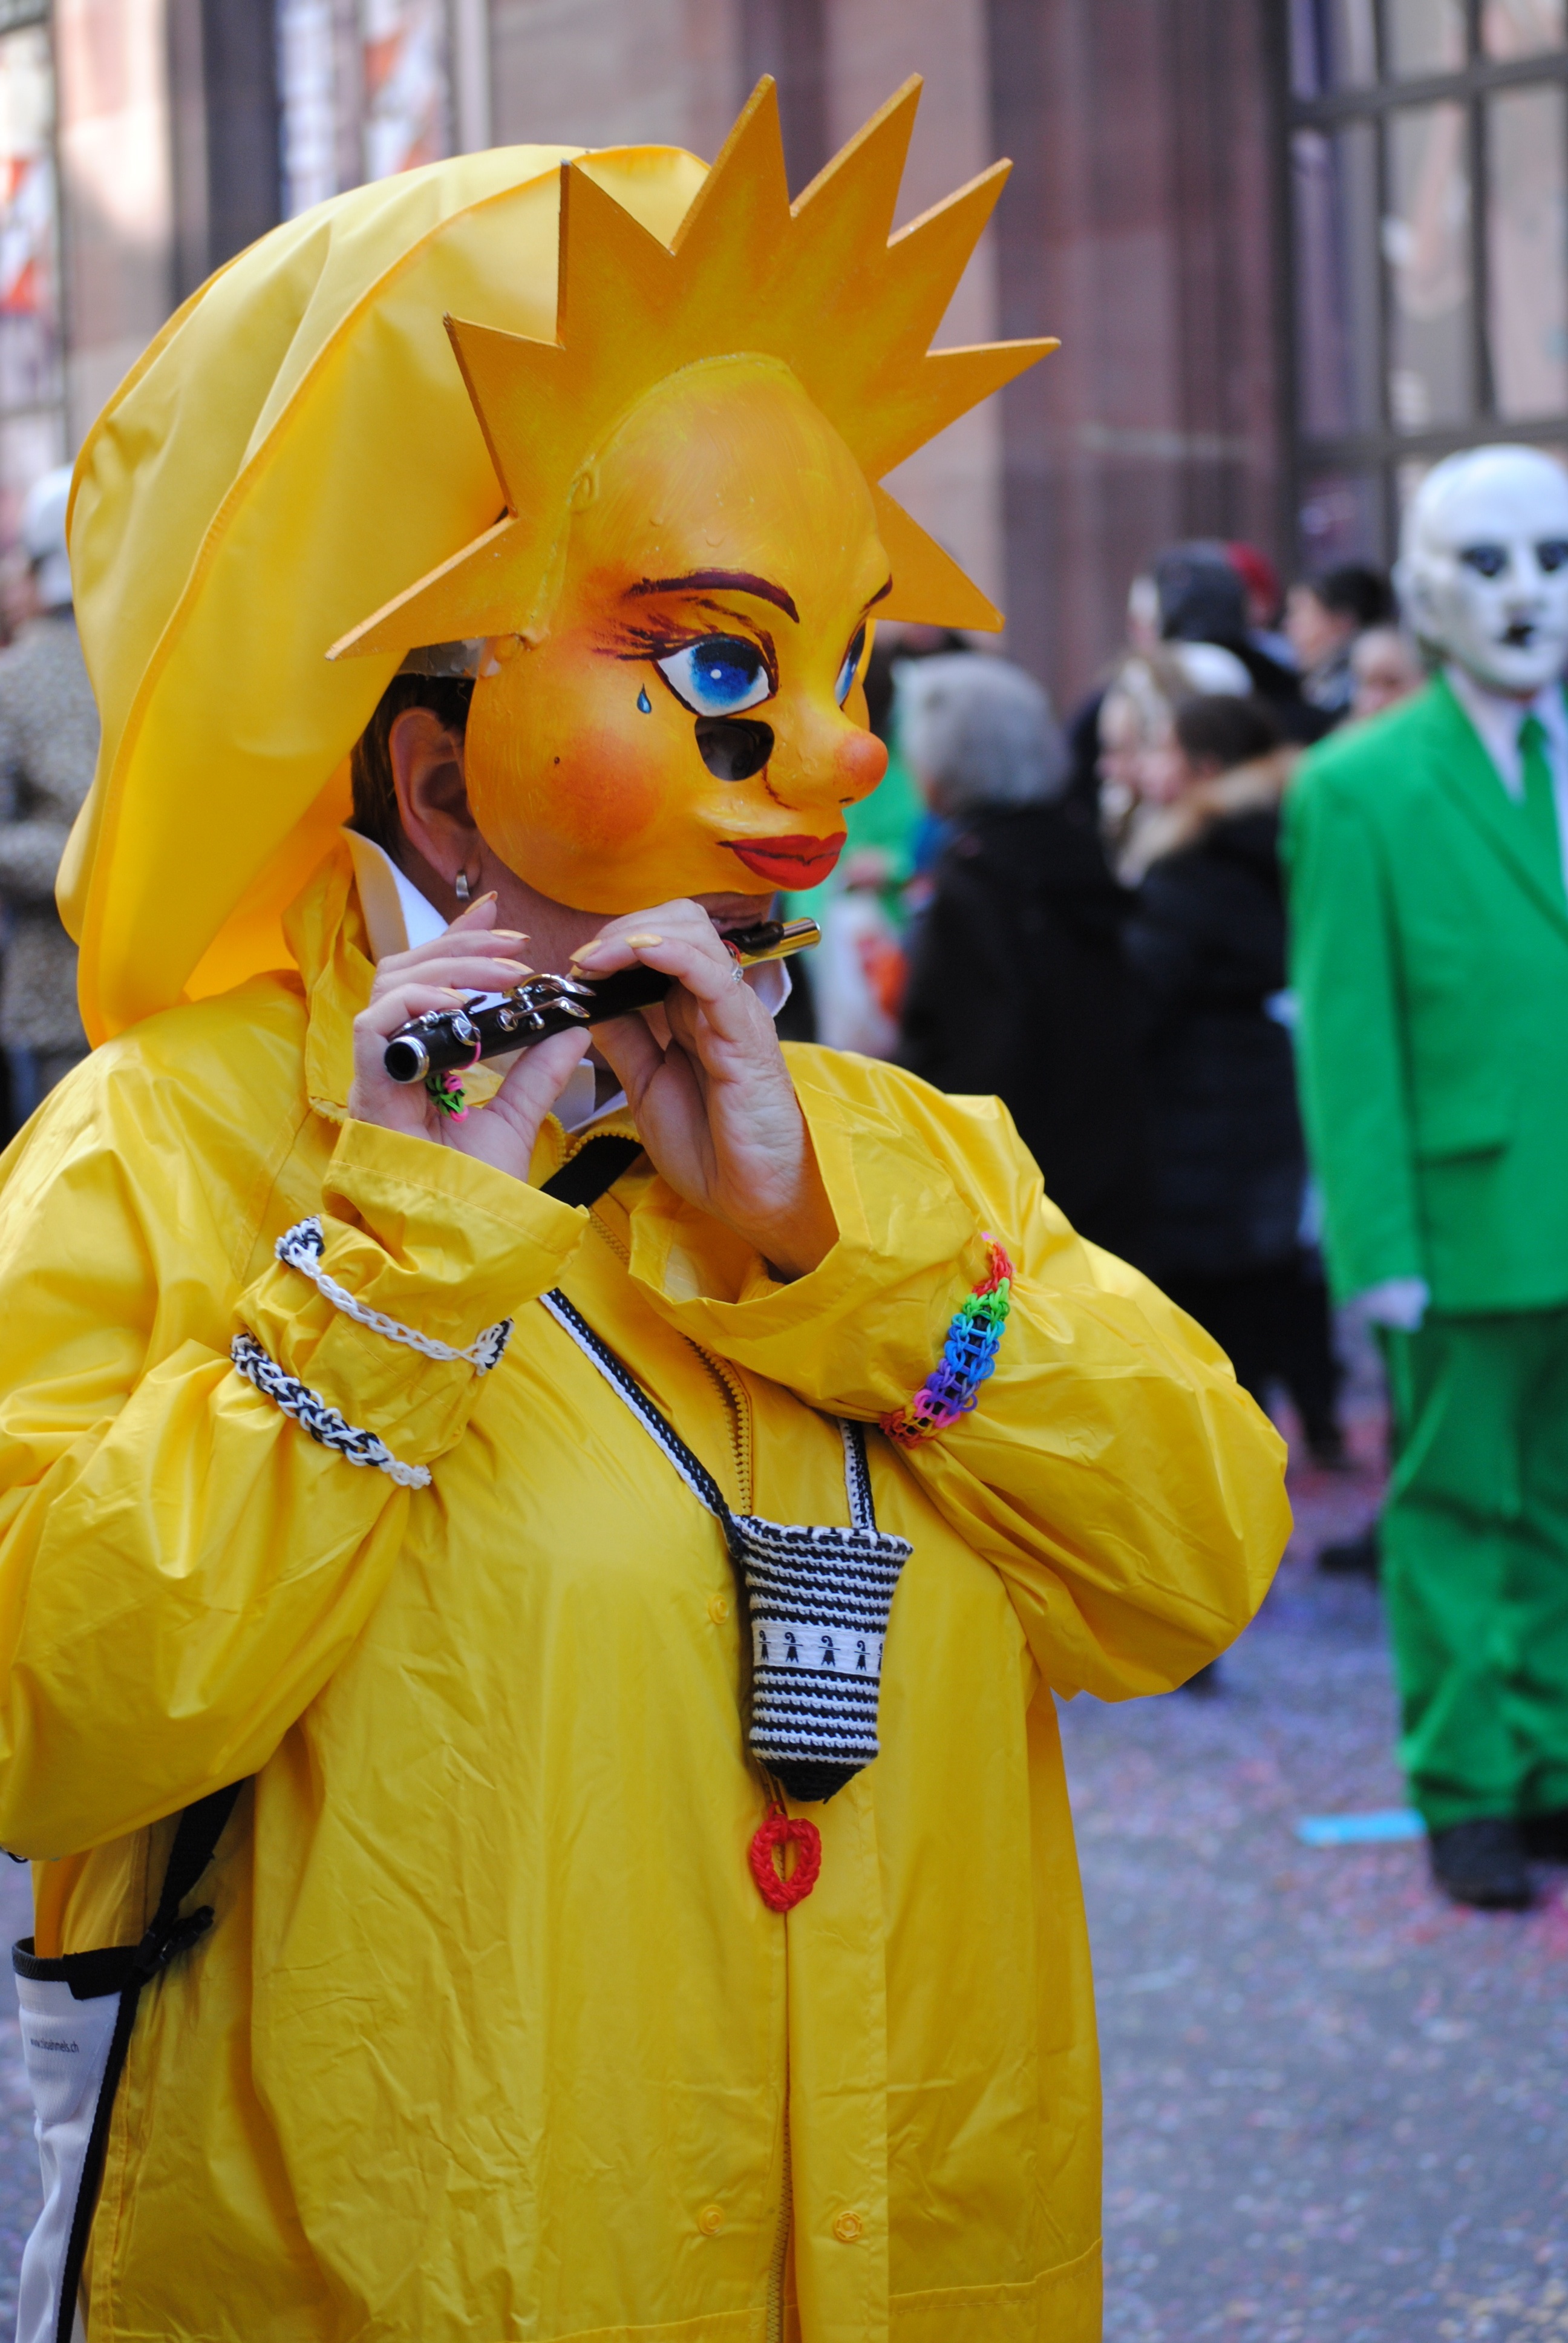
carnival, clothing, yellow, festival, mask, event, costume, basler fasnacht 2015